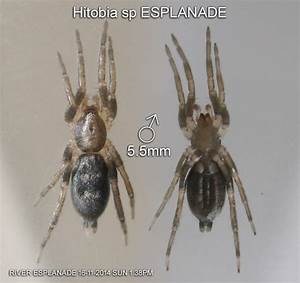
Label: spider